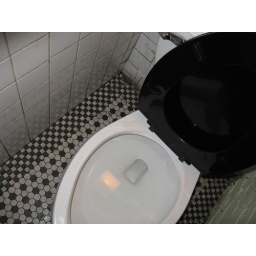
the toilet at the niagra bar in nyc...home of the joe strummer wall